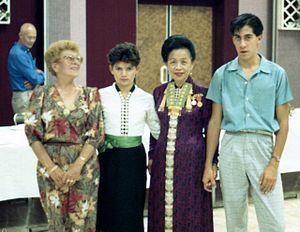
Anniversaire des 70 ans de la princesse Đèo Nàng Tỏi Seigneur du pays Taï - 1984. De Gauche à Droite
S.A. la princesse Deo Nang Toï, princesse feudataire de Taï, seigneur du Pays Taï était la fille ainée de S.A. le seigneur Deo Van Long elle fut Seigneur du Pays Taï à la mort de son père en 1975 et continua à diriger la communauté Taï d'environ un million d'âmes depuis la France jusqu'à sa mort en 2008.